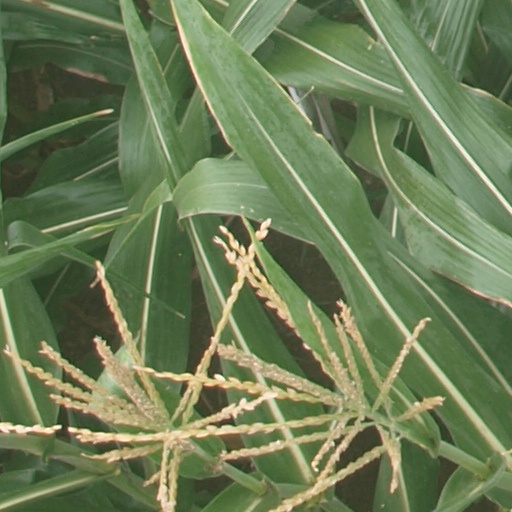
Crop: maize; corn